Eisbären Berlin

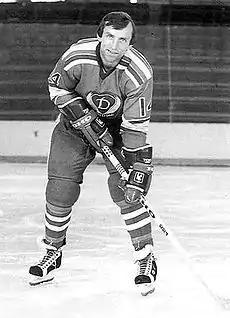
Dietmar Peters while playing for SC Dynamo Berlin.

The sports club SC Dynamo Berlin was part of the SV Dynamo sports association. The SV Dynamo was the nationwide sports association of the Stasi, Volkspolizei, and customs. The sports club offered a wide spectrum of competitive athletic activities, including track and field, football, swimming, gymnastics, fencing, rowing, boxing and ice skating. SC Dynamo Berlin created an ice hockey section in 1954. The hockey section originally began as an ice hockey section of the SV Deutsche Volkspolizei Berlin sports community in 1950.